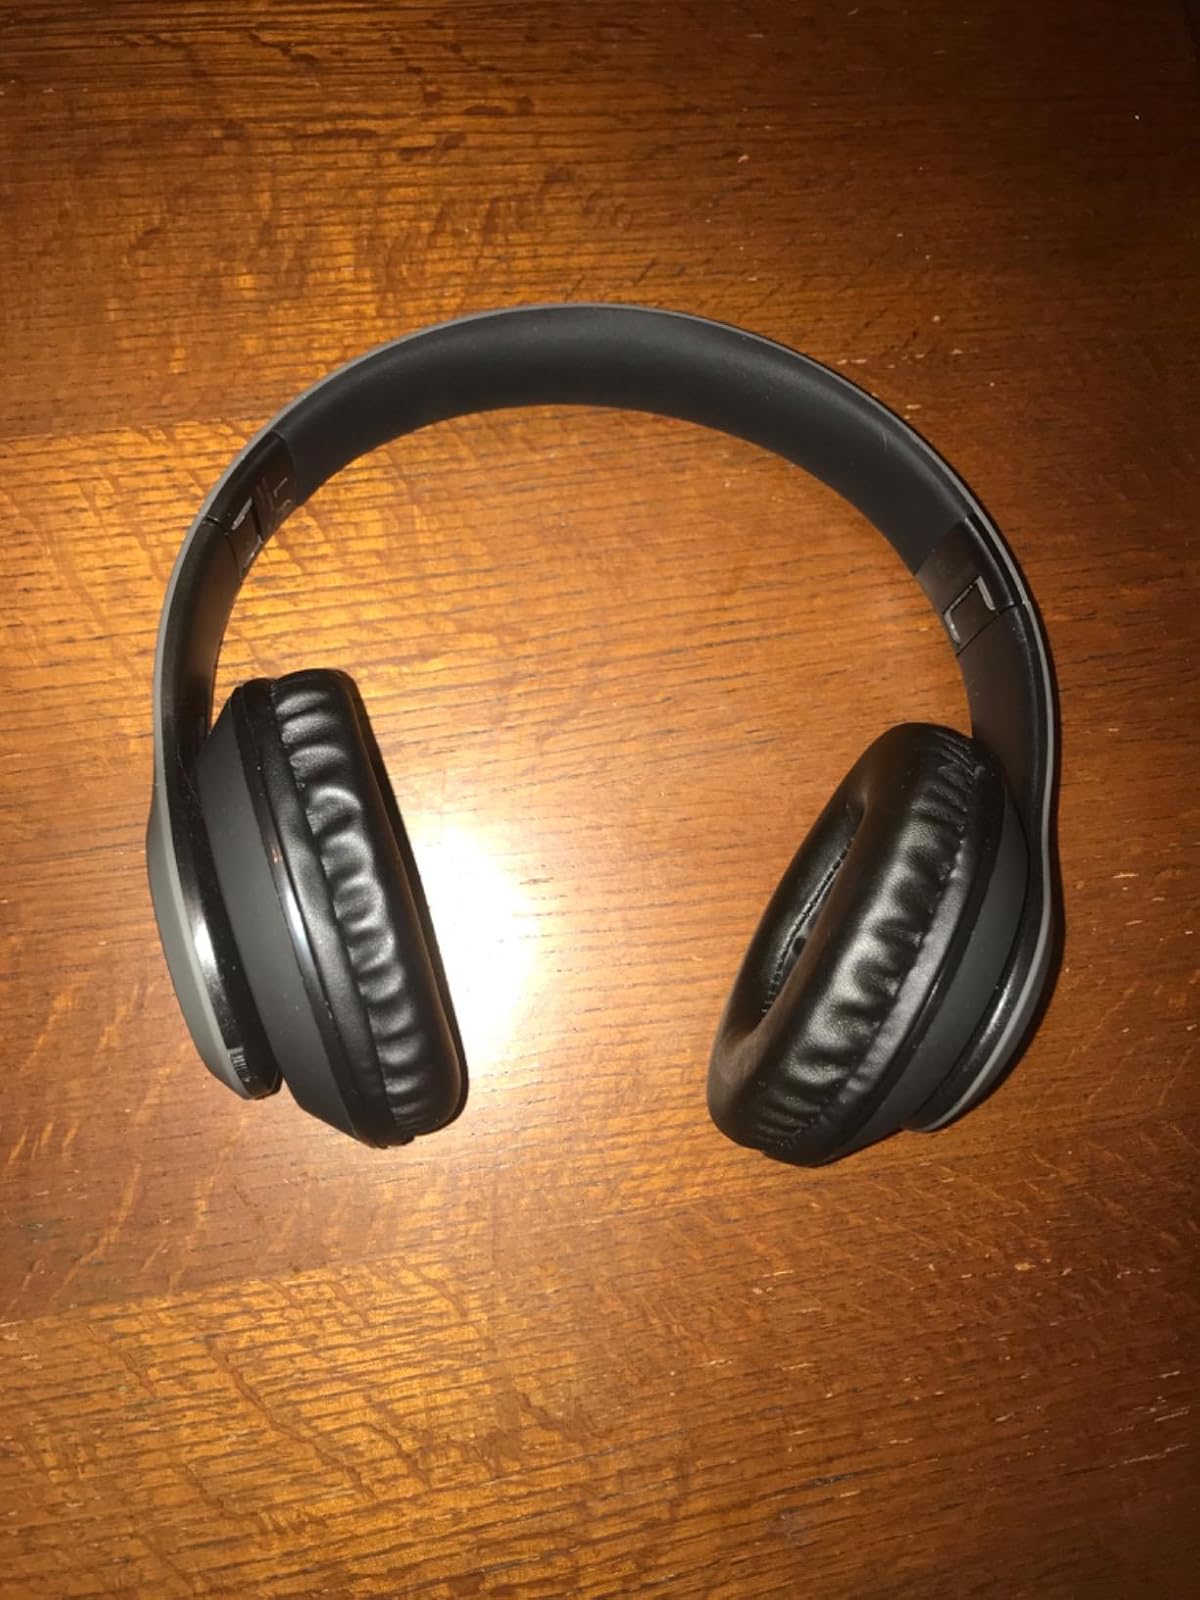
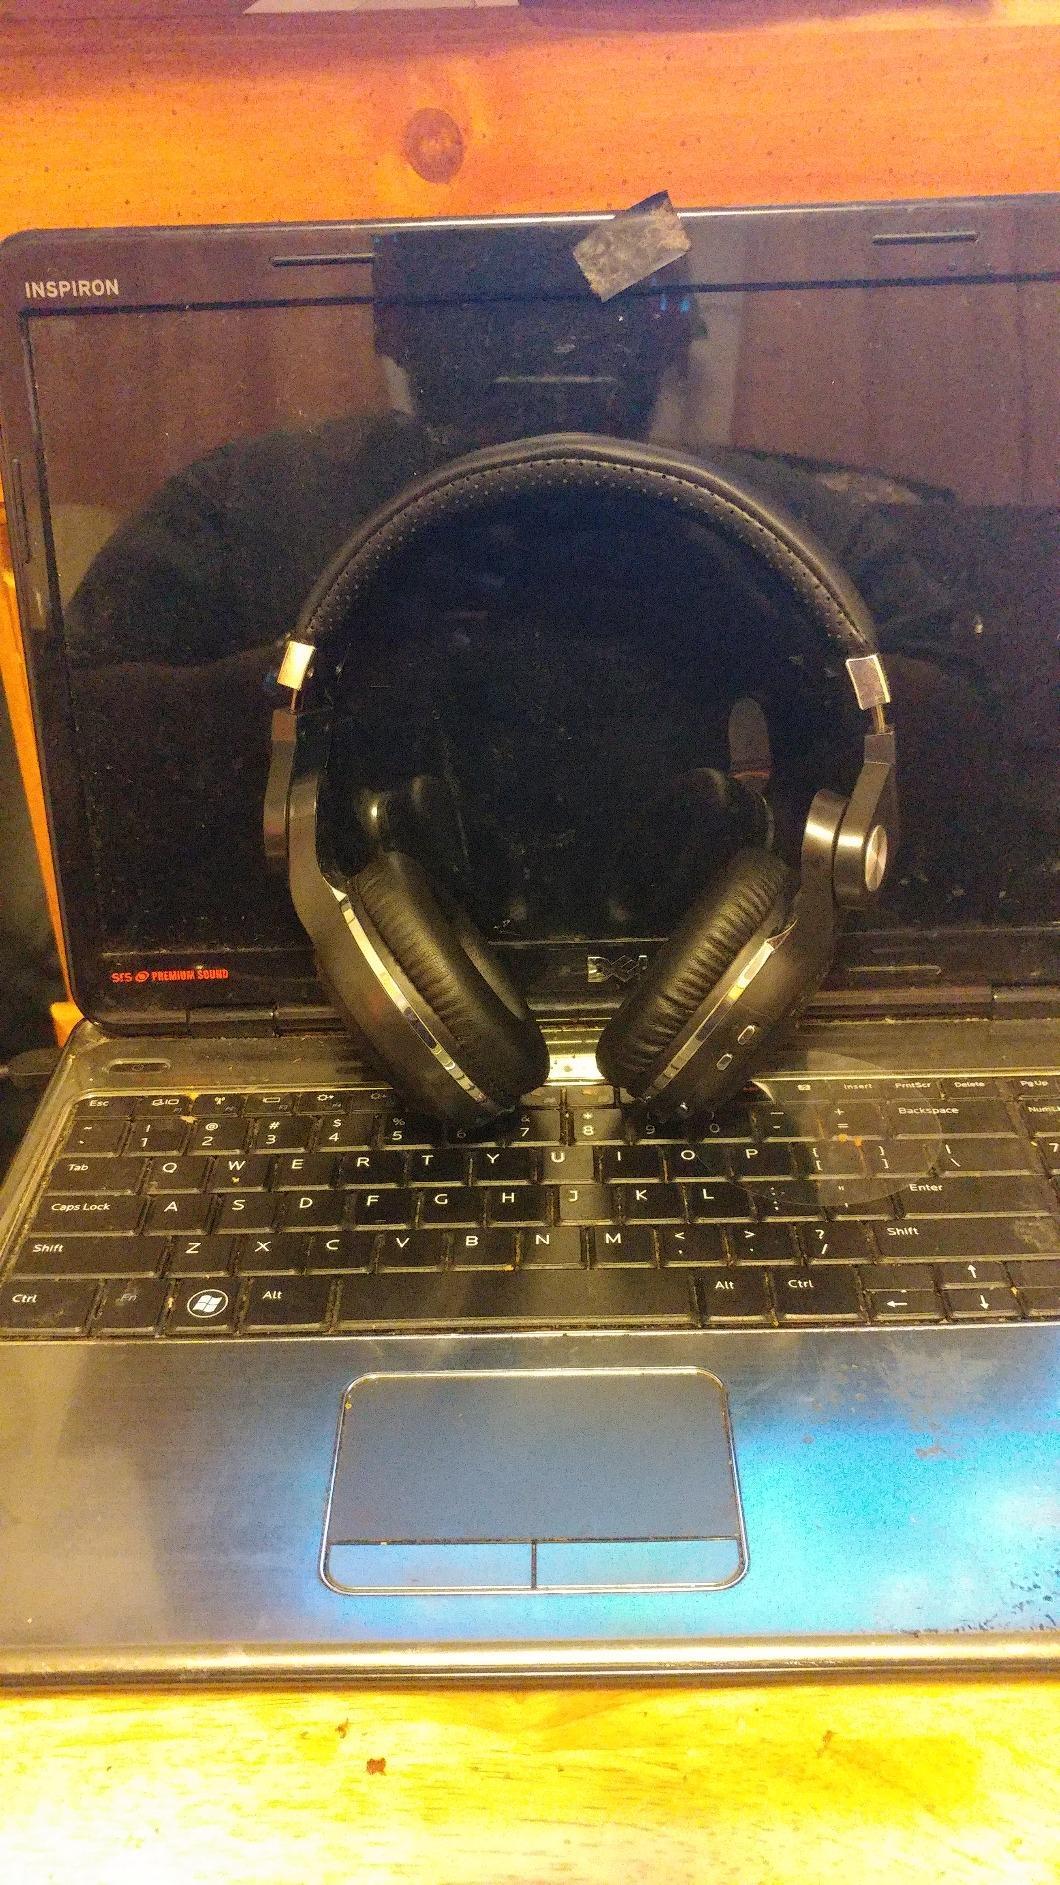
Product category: headphones
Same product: no